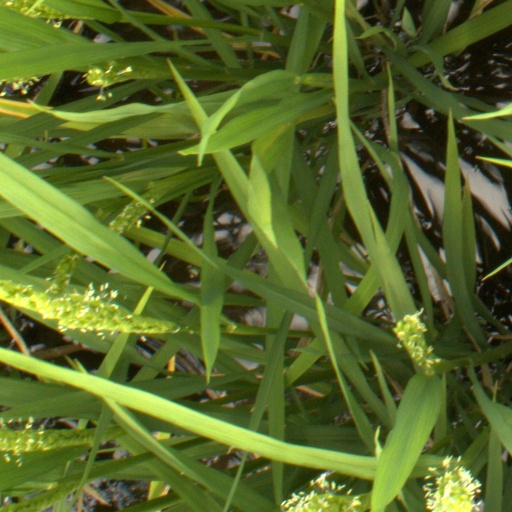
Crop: rice